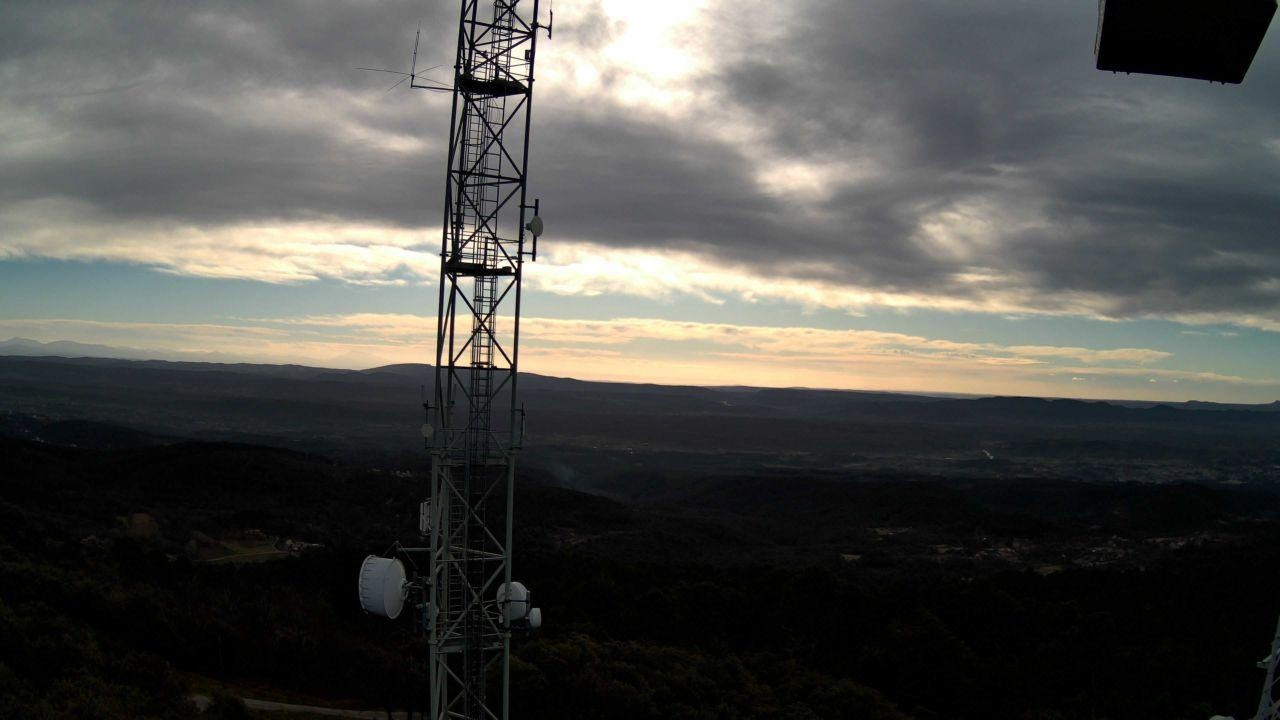
Fire: no
Smoke: yes